Chiara 222

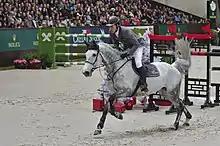
Chiara 222 ridden by Ludger Beerbaum at the CHI5* in Geneva, December 2013.

She was 23rd in the World Breeding Federation for Sport Horses (WBFSH) world ranking of show jumping horses in October 2013.